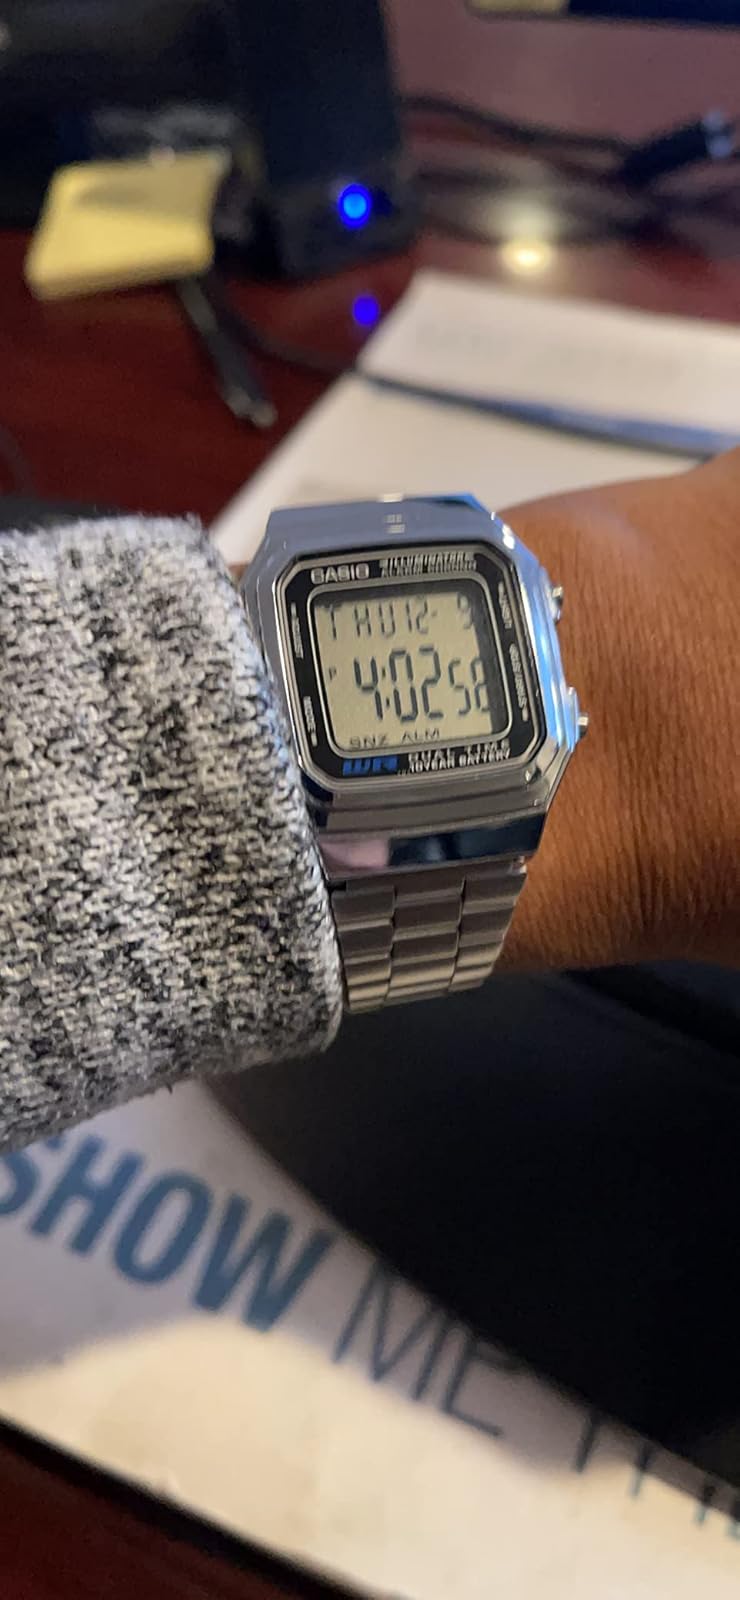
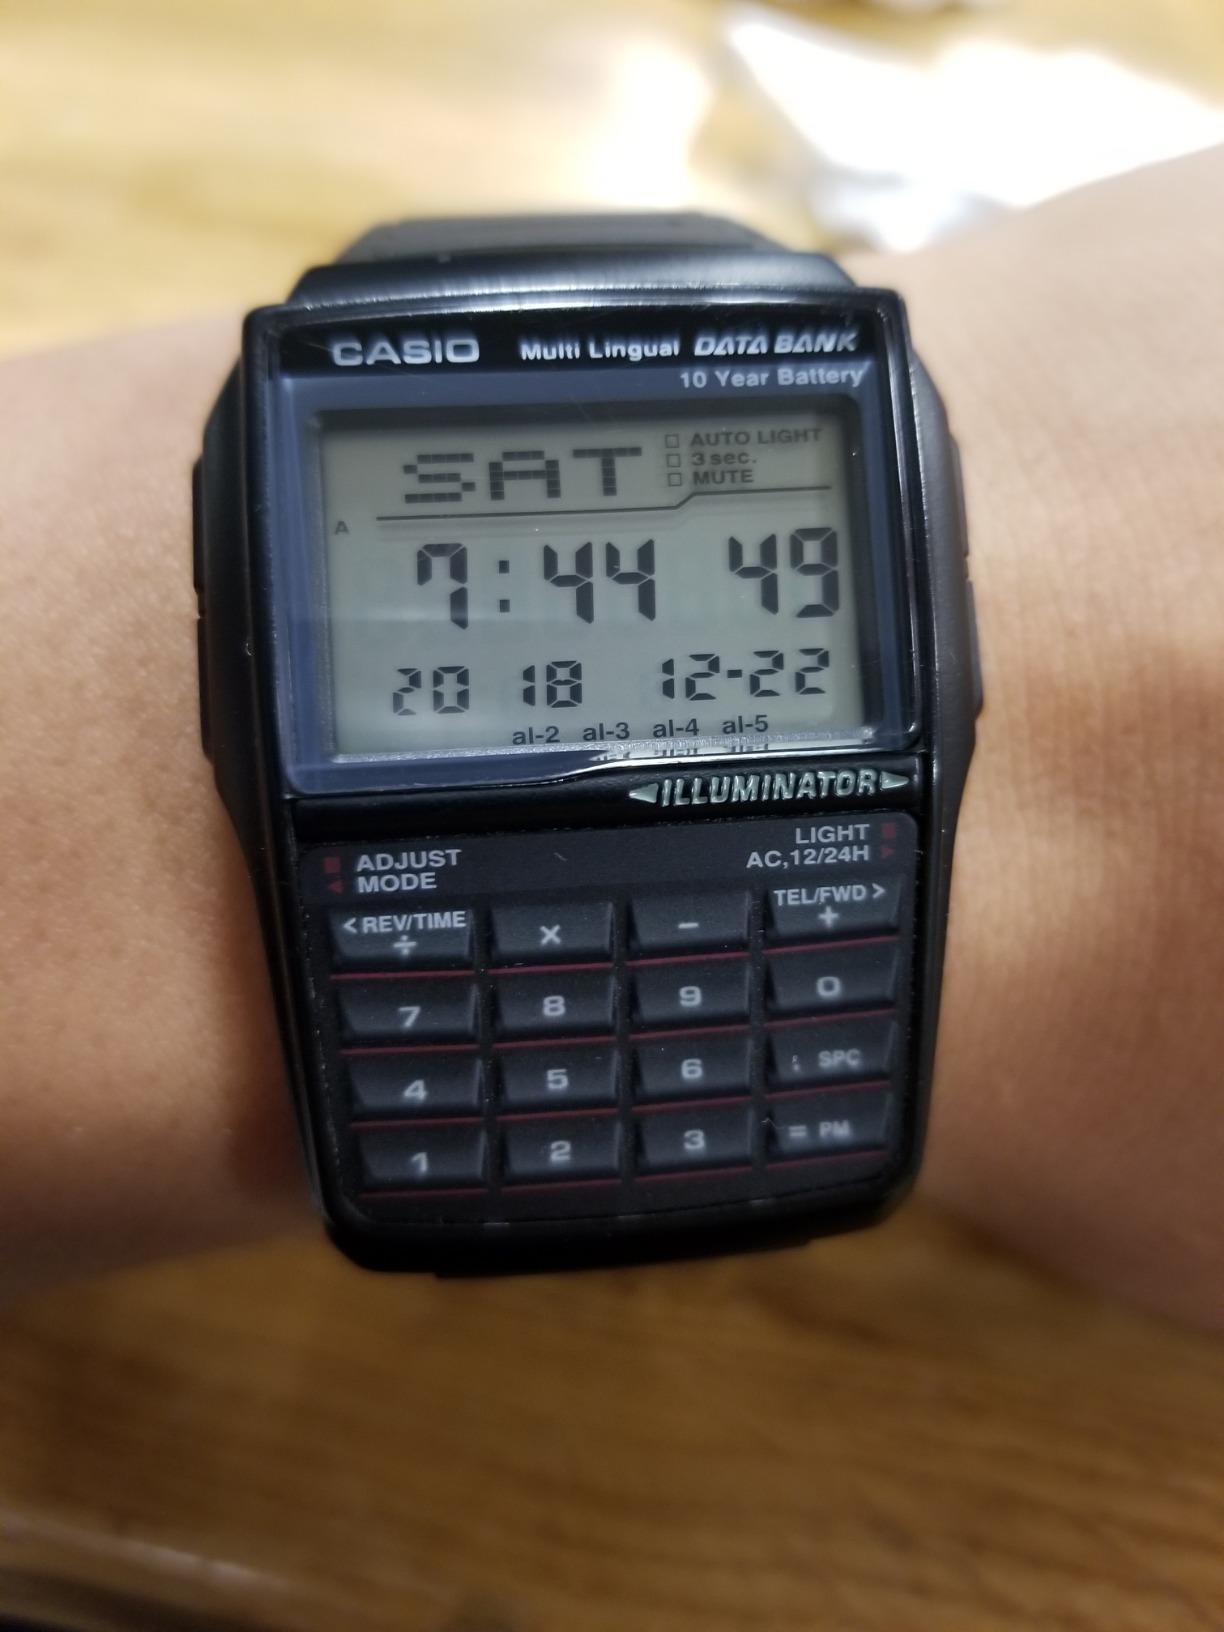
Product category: accessories_watch
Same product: no